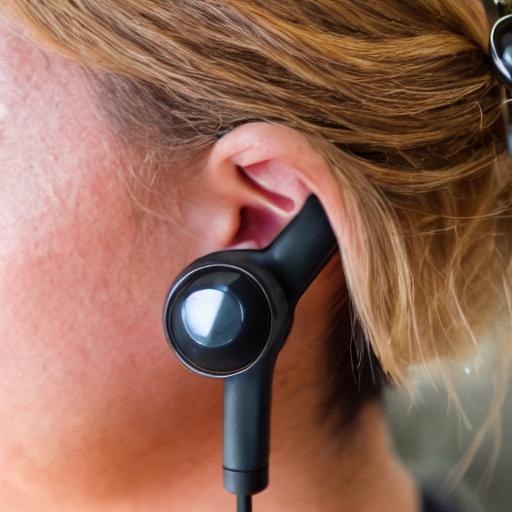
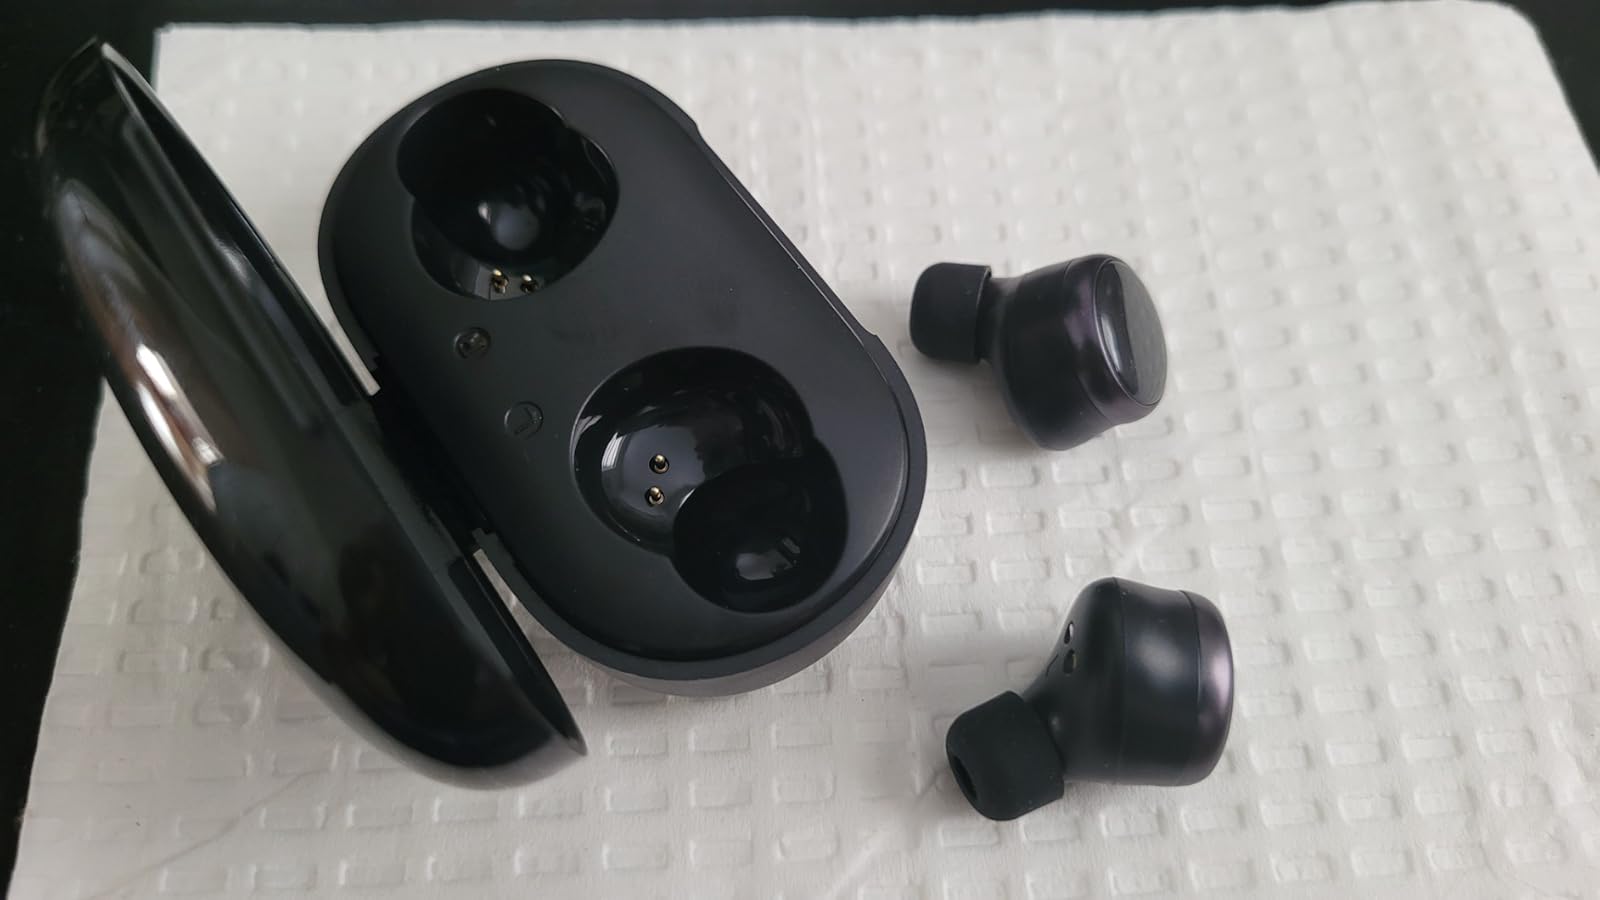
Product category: earbuds
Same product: no